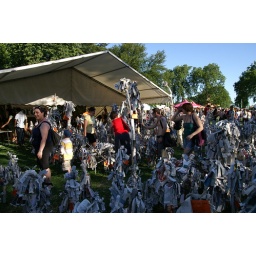
Make your own tree in the paper forest.